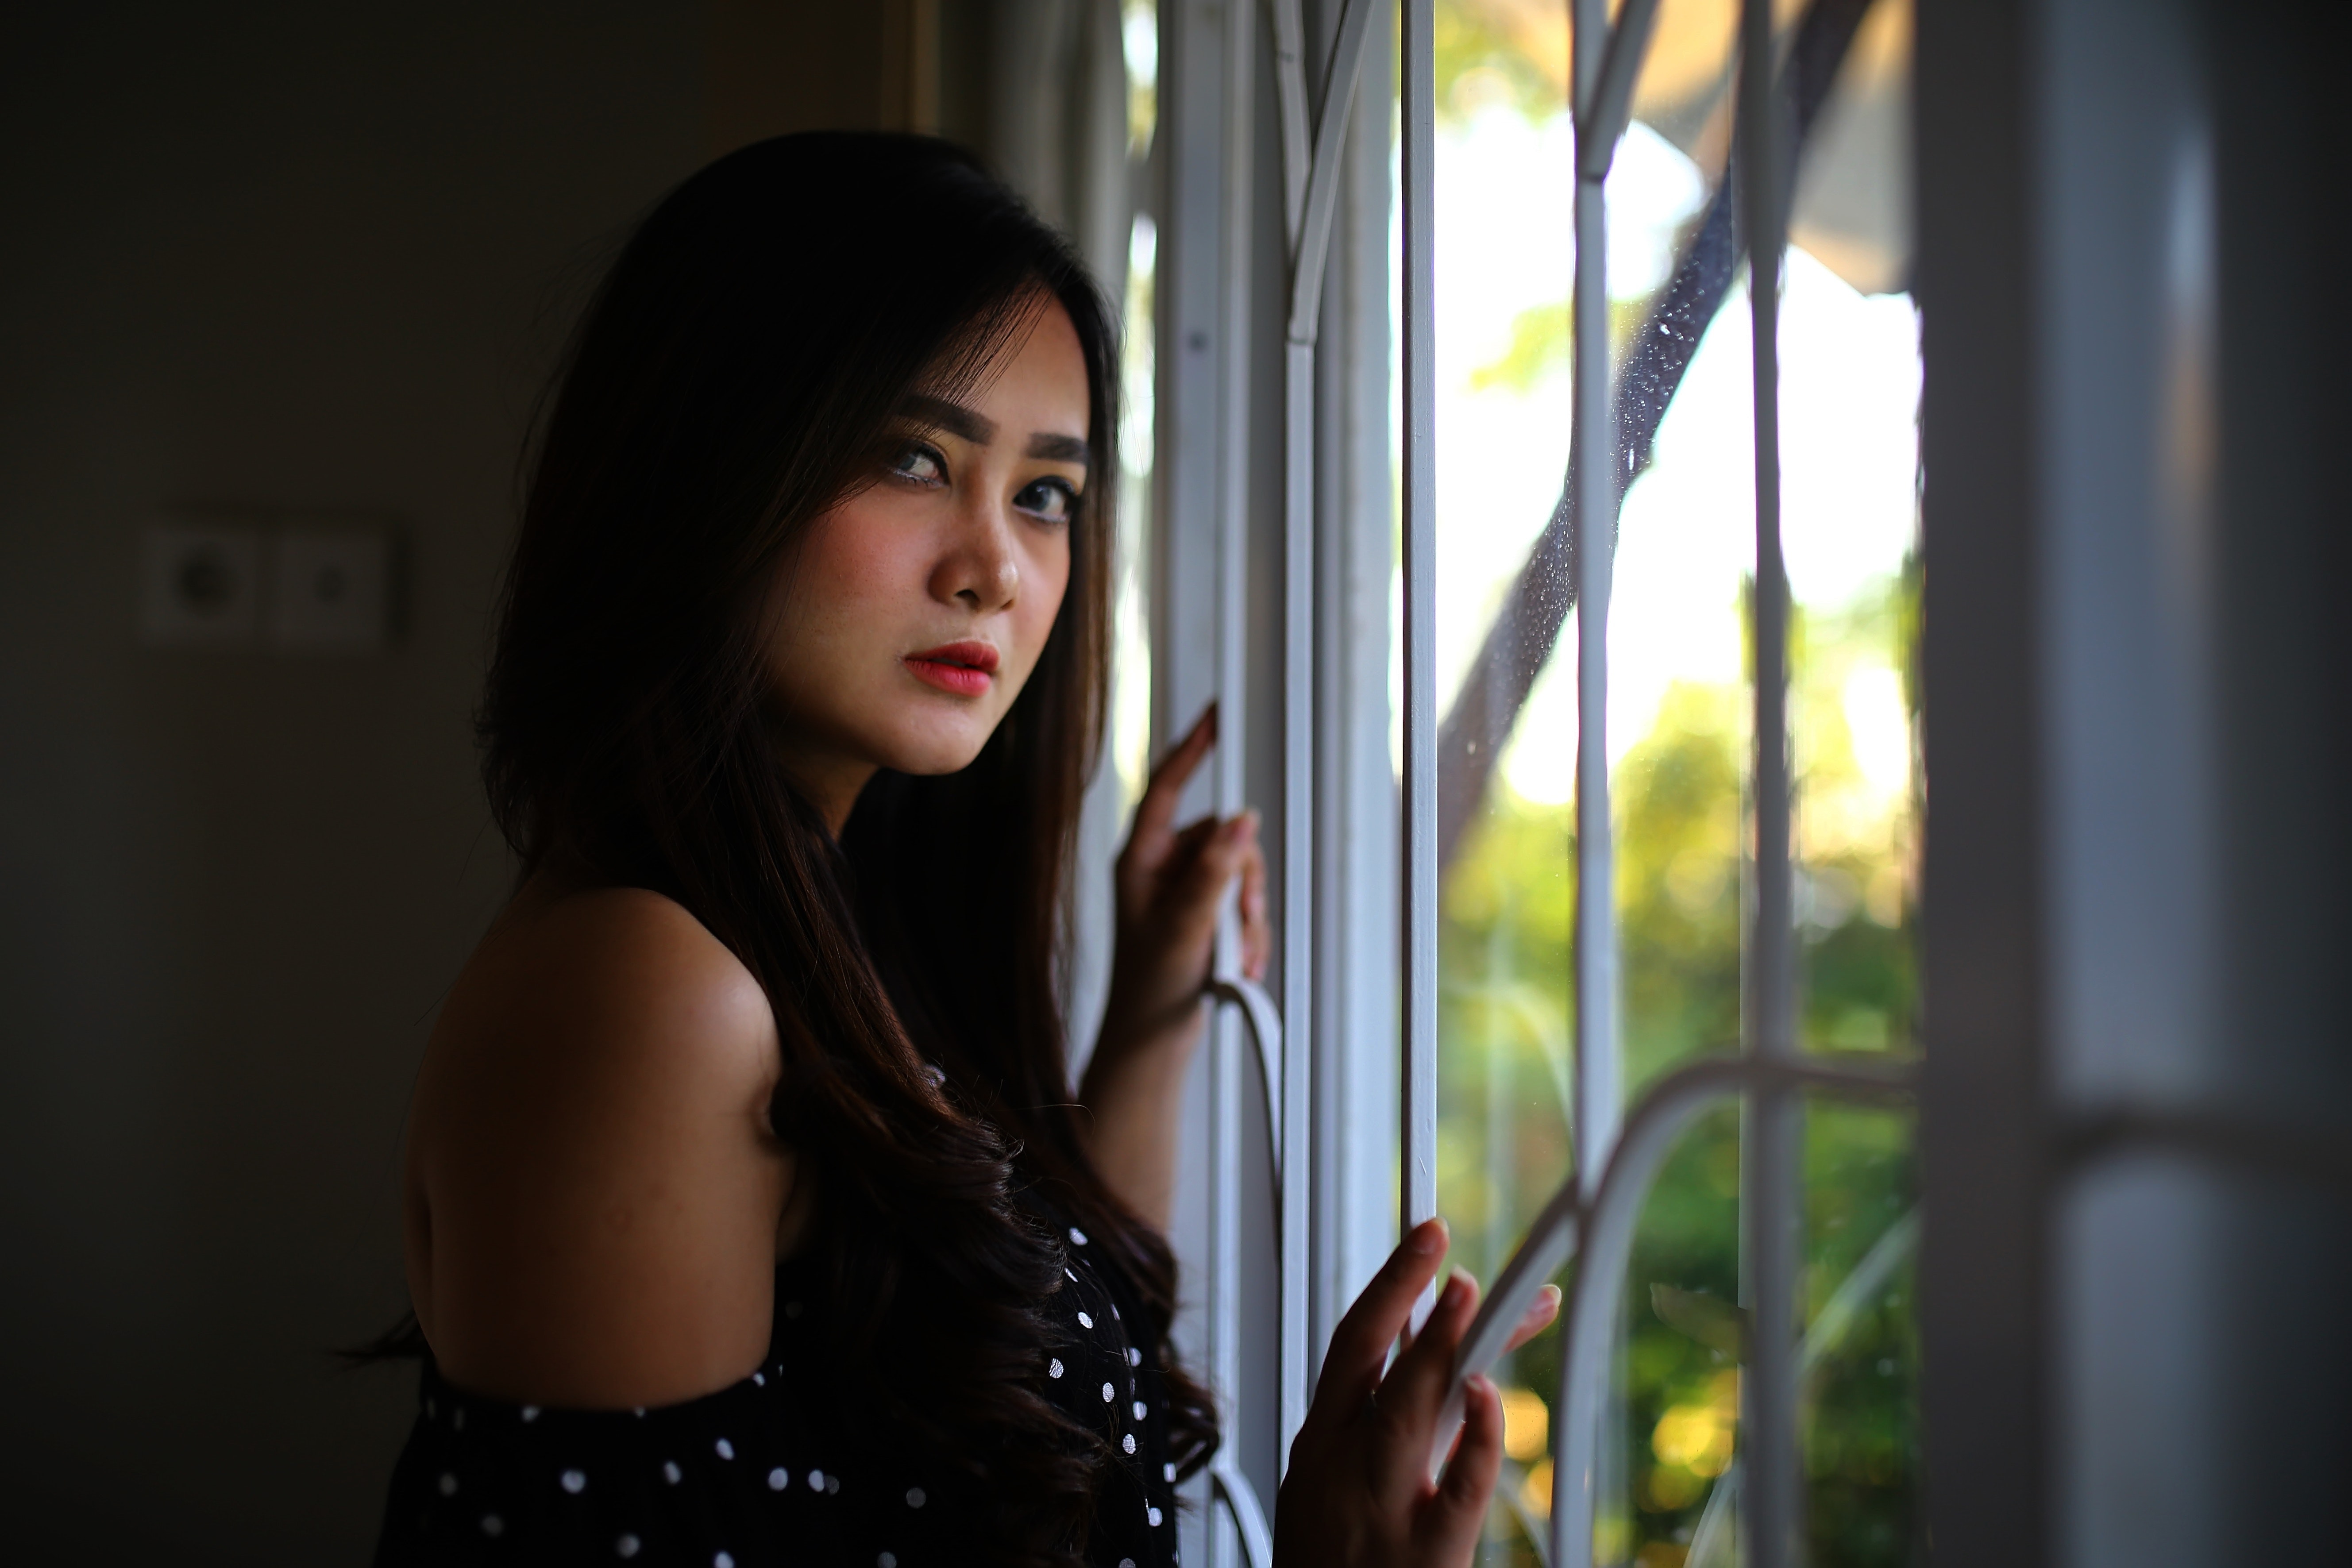
girl, beauty, lady, photography, black hair, model, long hair, brown hair, photo shoot, flash photography, portrait, portrait photography, darkness